Erythema migrans

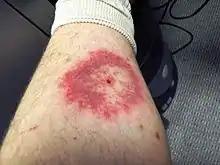
Erythema migrans by STARI.

Southern tick-associated rash illness (STARI) produces a similar rash pattern although it develops more quickly and is smaller. This erythema is also sometimes called erythema migrans or EM. The associated infectious agent has not been determined. Antibiotic treatment resolves the illness quickly.